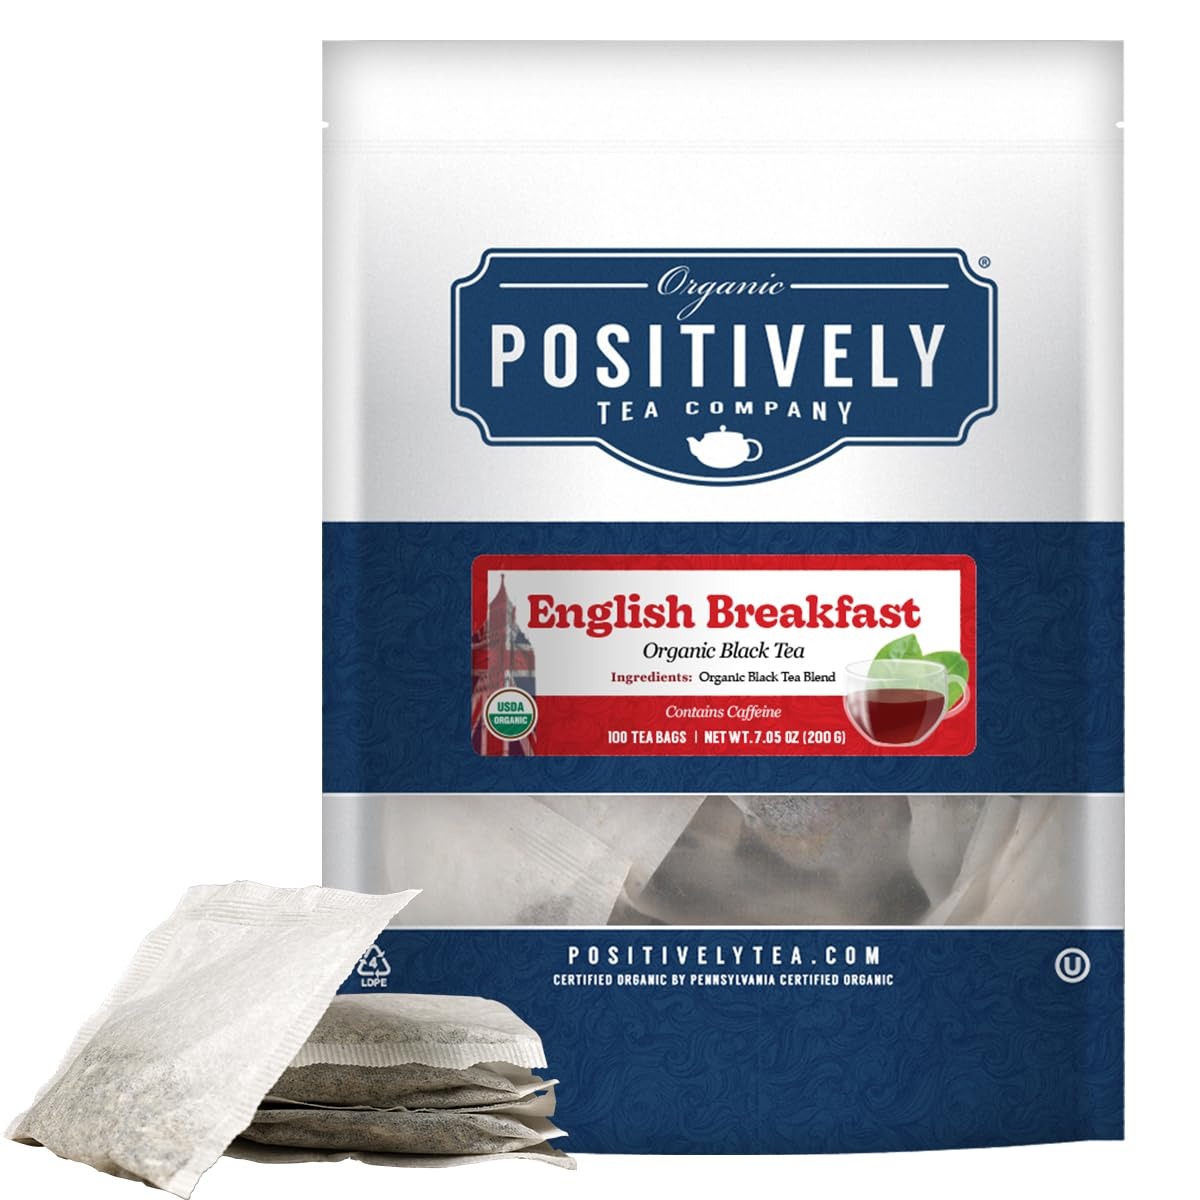
Item Name: Organic Positively Tea Company, English Breakfast Black Tea Bags, 100 Count, Eco-Friendly Tea Bags, Non-GMO
Bullet Point 1: Certifications: USDA Organic
Bullet Point 2: Tasting Notes: smooth, hearty, bright
Bullet Point 3: Caffeine Level: High Caffeine
Bullet Point 4: Ingredients: Organic Black tea blend
Bullet Point 5: Brewing: Steep at 212°F for 3 - 5 minutes
Product Description: Our organic English Breakfast tea is a classic black tea blend, produces a gorgeous red-gold colored tea perfectly accompanied by a smooth and hearty flavor. Here at Positively Tea, we’re curating the world’s most positive tea experience. We believe that high-quality tea products promote overall health and well-being. Tea is meant to be enjoyed, and the process, brewing either loose-leaf or bagged tea, should be as health-conscious as possible. We’re proud to offer exclusively bleach and glue-free tea bags so that every Positively Tea customer can enjoy the natural flavors and benefits without the use of toxic glues and chemicals. Our entire product line is USDA certified organic and sourced with the utmost care so you always arrive at an outstanding cup of tea.
Value: 100.0
Unit: Count

Price: 32.21